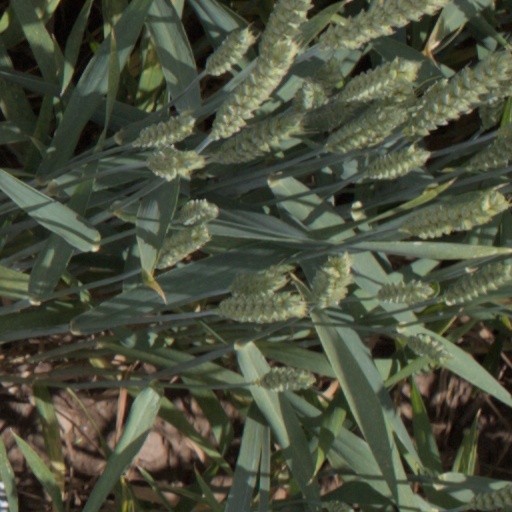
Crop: wheat